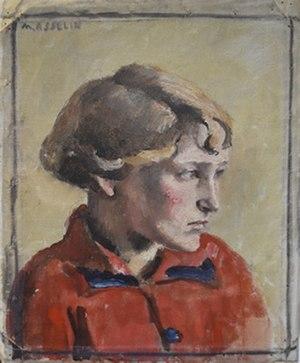
Portrait de jeune femme en rouge